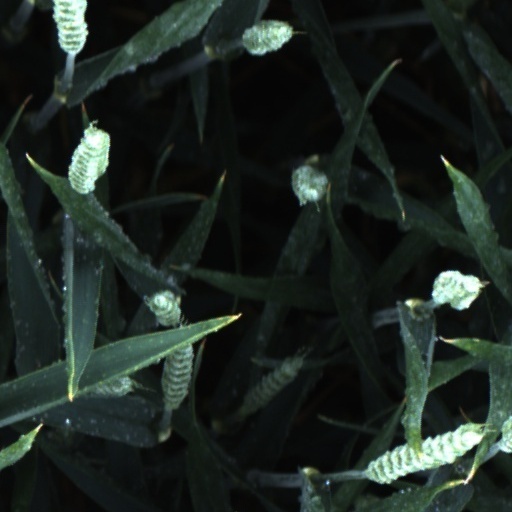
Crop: wheat